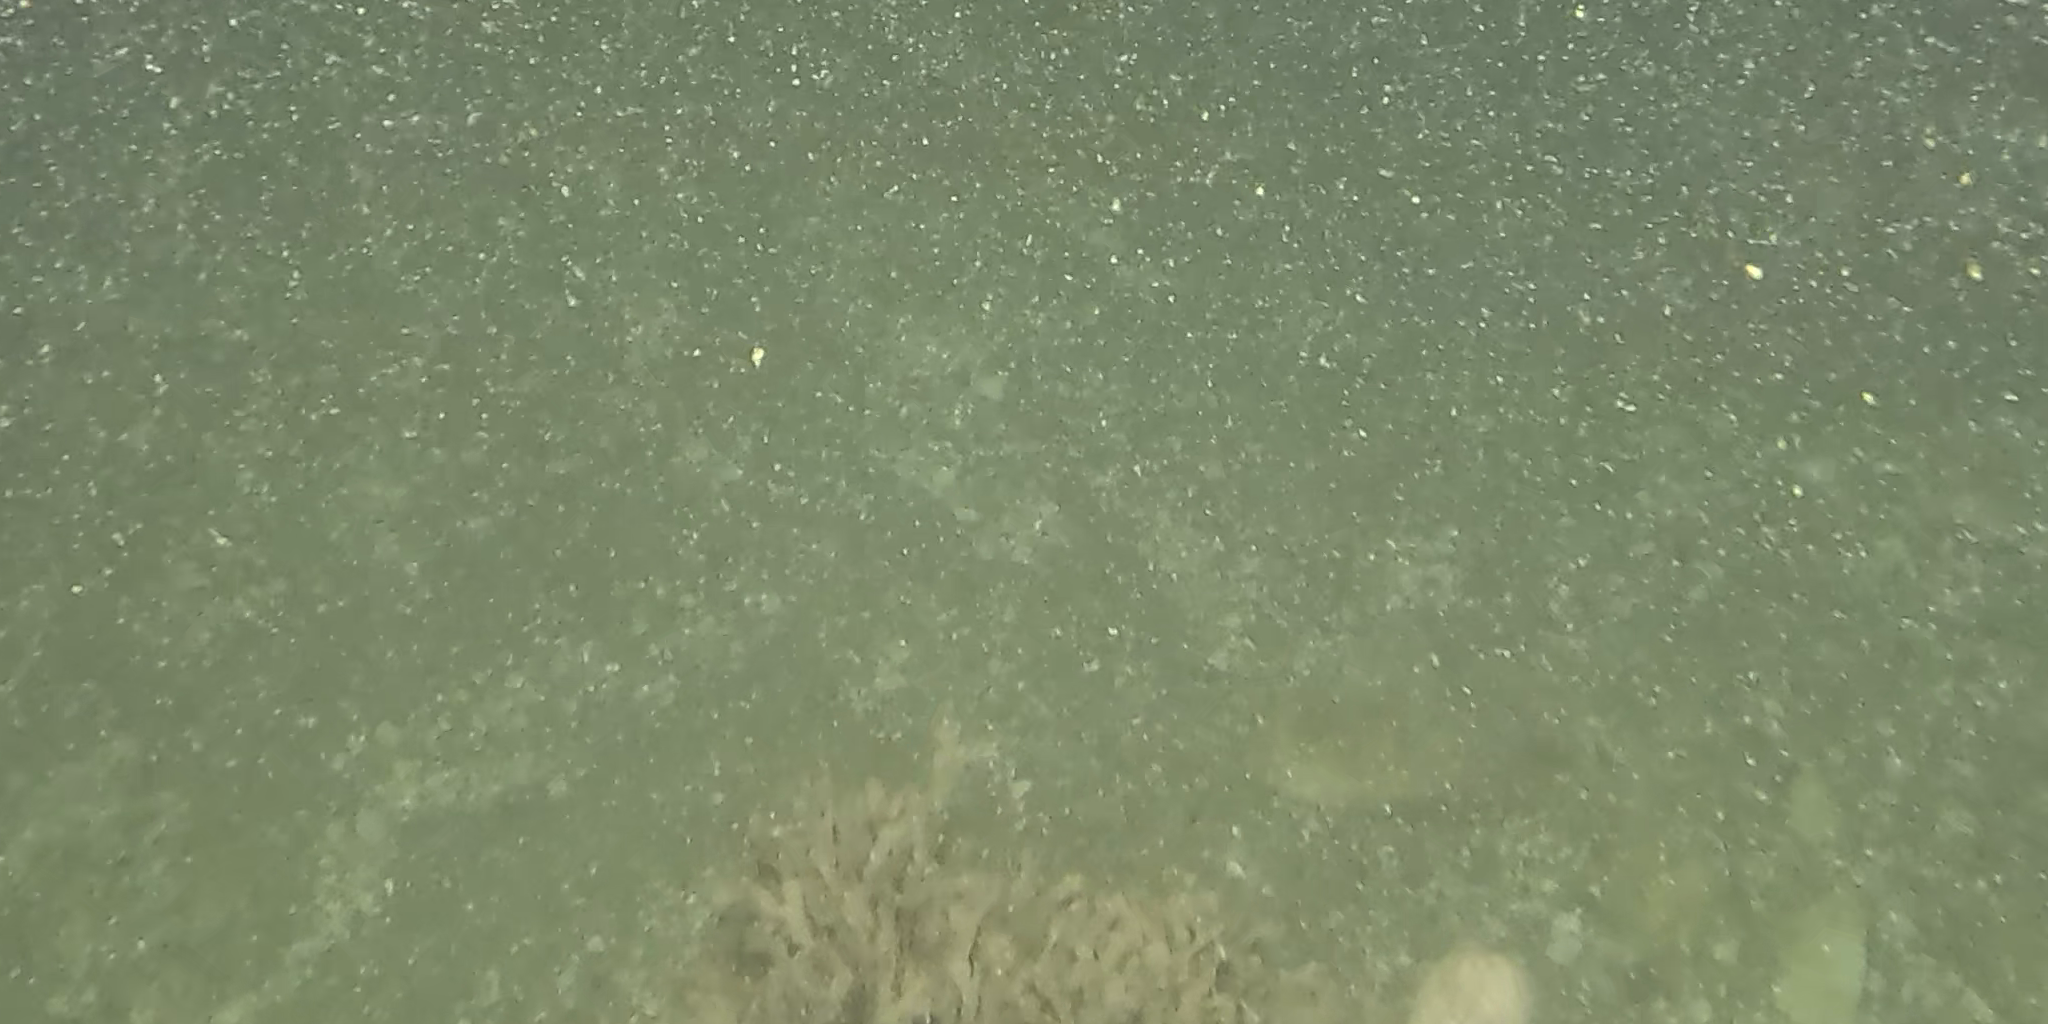
Seabed habitat: stone